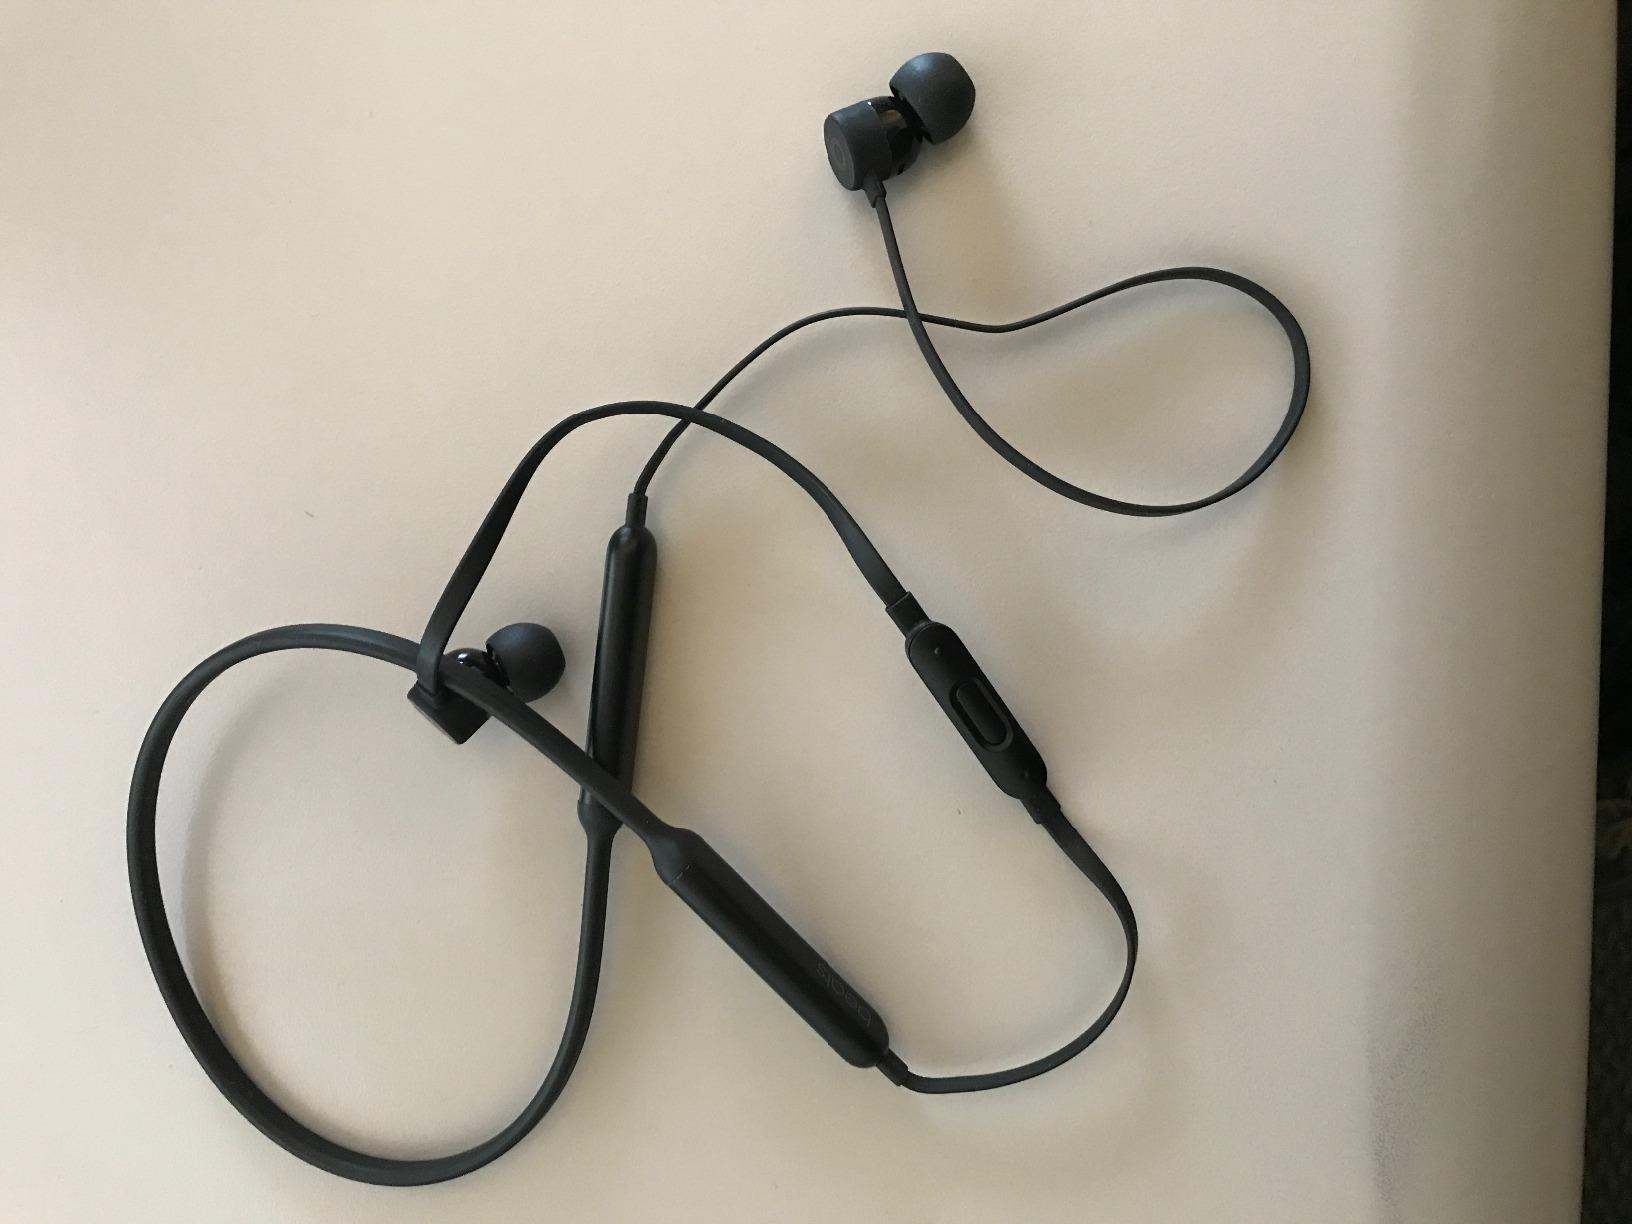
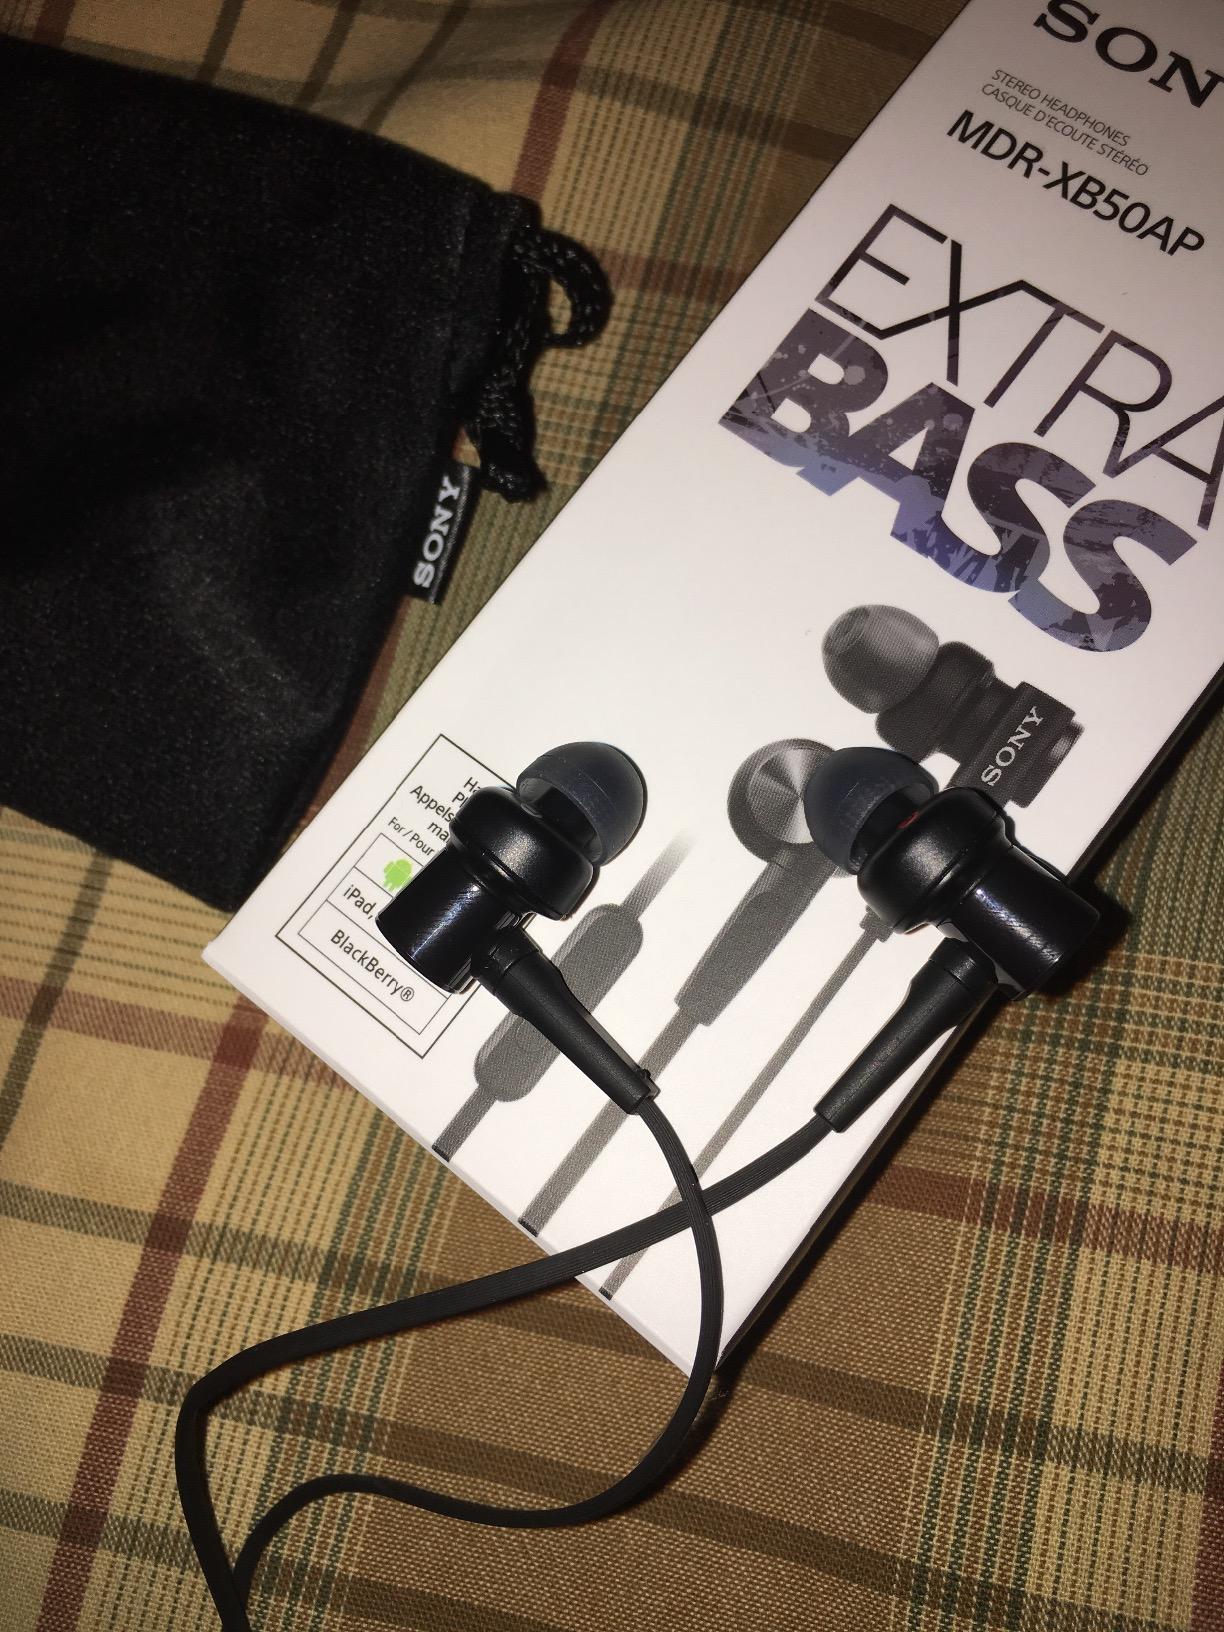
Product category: headphones
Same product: no